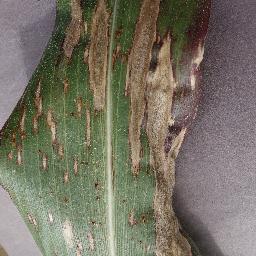
Label: Corn_(Maize)___Northern_Leaf_Blight